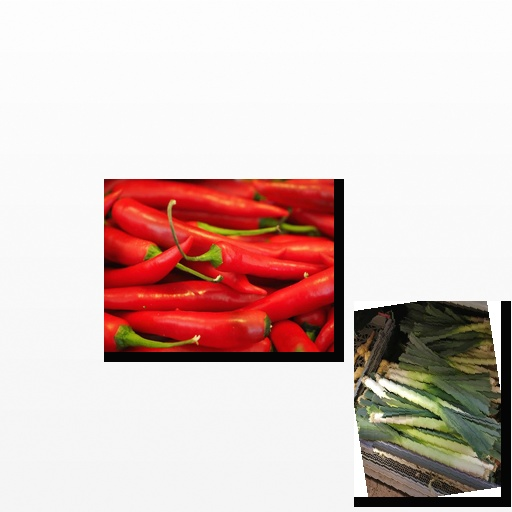
Food items: leek, chili_pepper